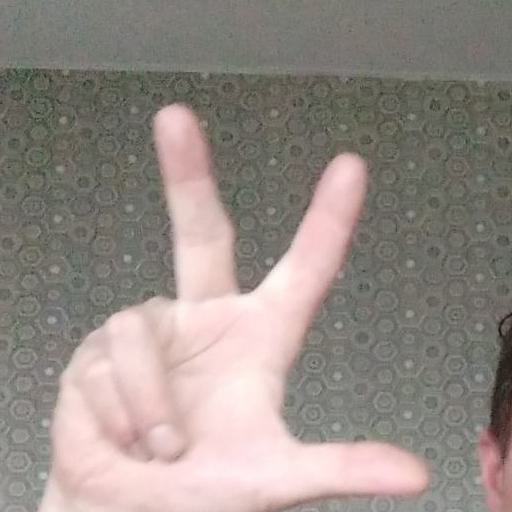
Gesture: three2